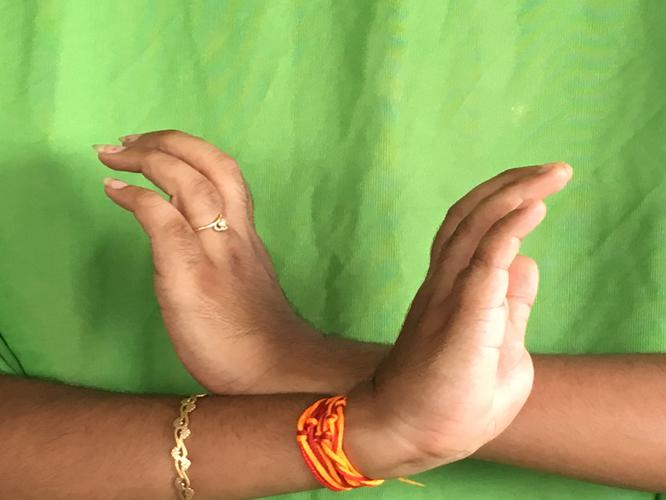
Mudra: Nagabandha
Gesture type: double_hand